Balsas River (Panama)

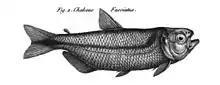
by Cuvier (1819)

The river is also called "Rio de balsas", after the balsa trees ("Ochroma lagopus") that were found along its bank.